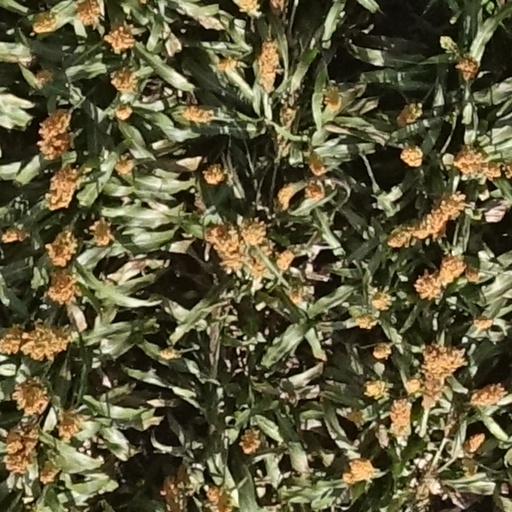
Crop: sorghum